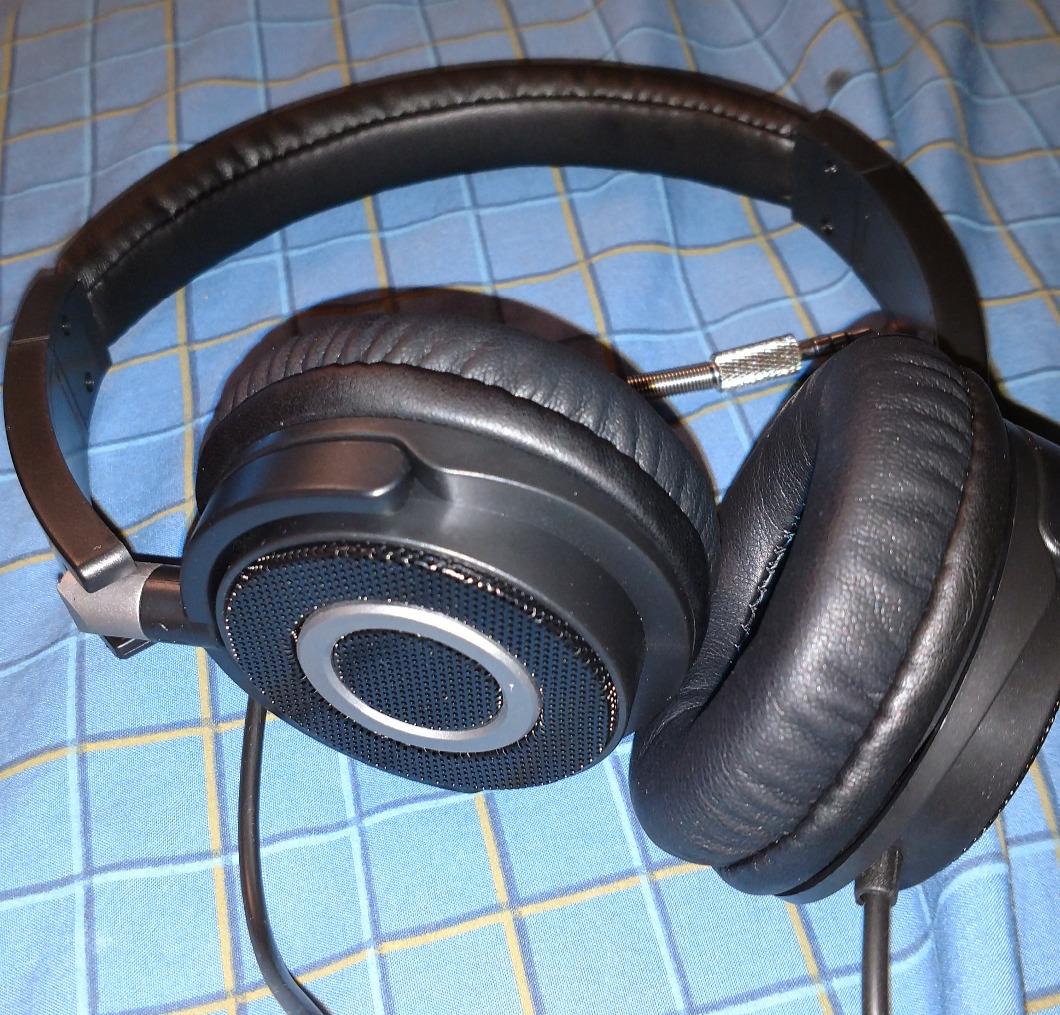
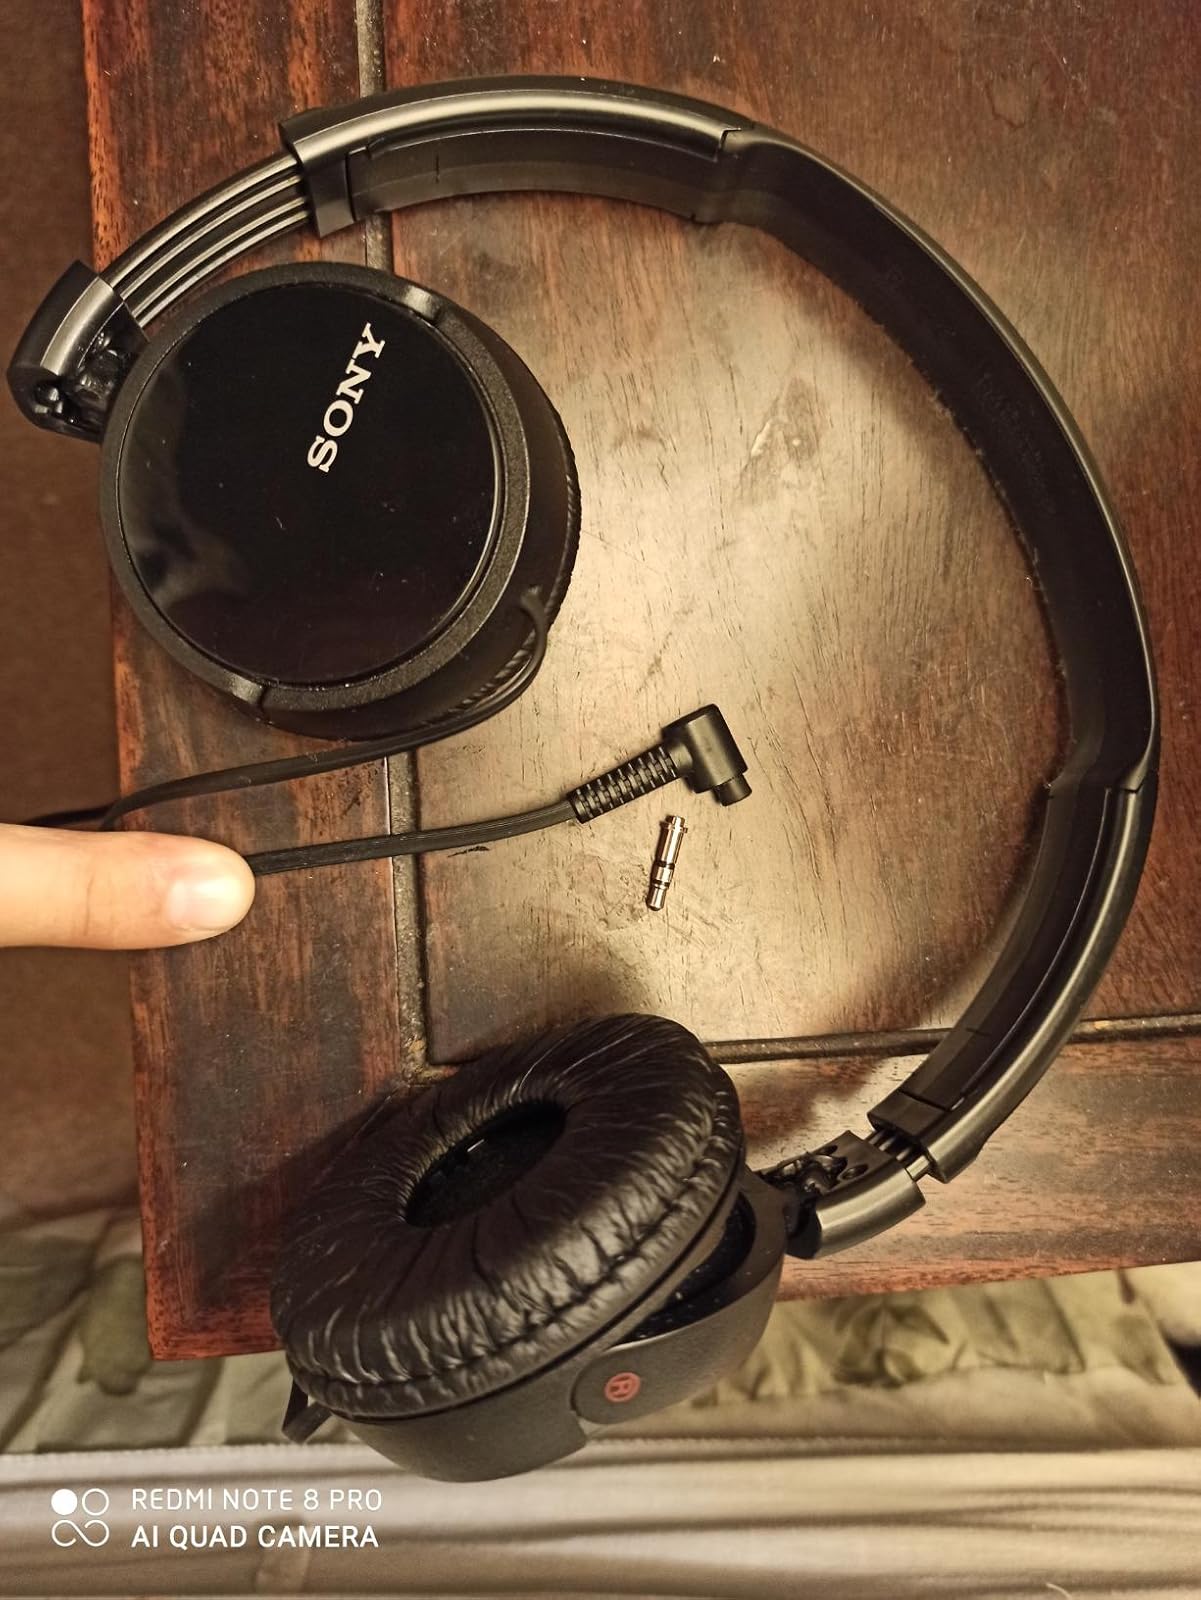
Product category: headphones
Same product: no